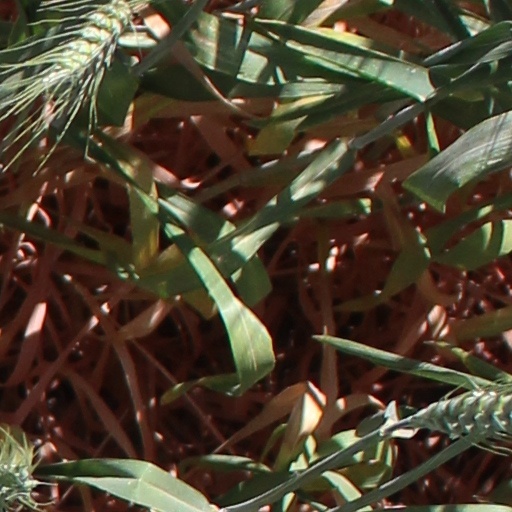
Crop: wheat